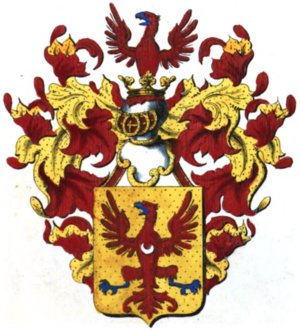
Armoiries de la famille d'Orjo de Marchovelette